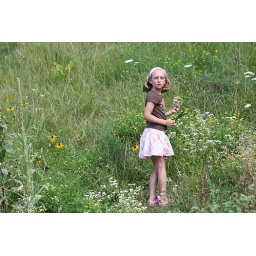
girl in field of flowers